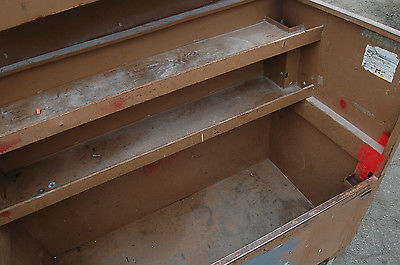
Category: cabinet